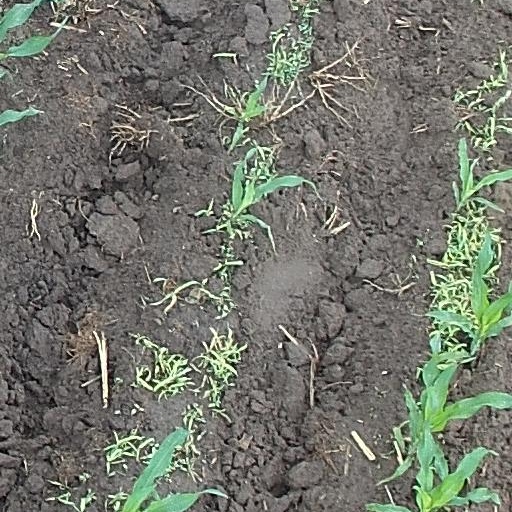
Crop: maize; corn